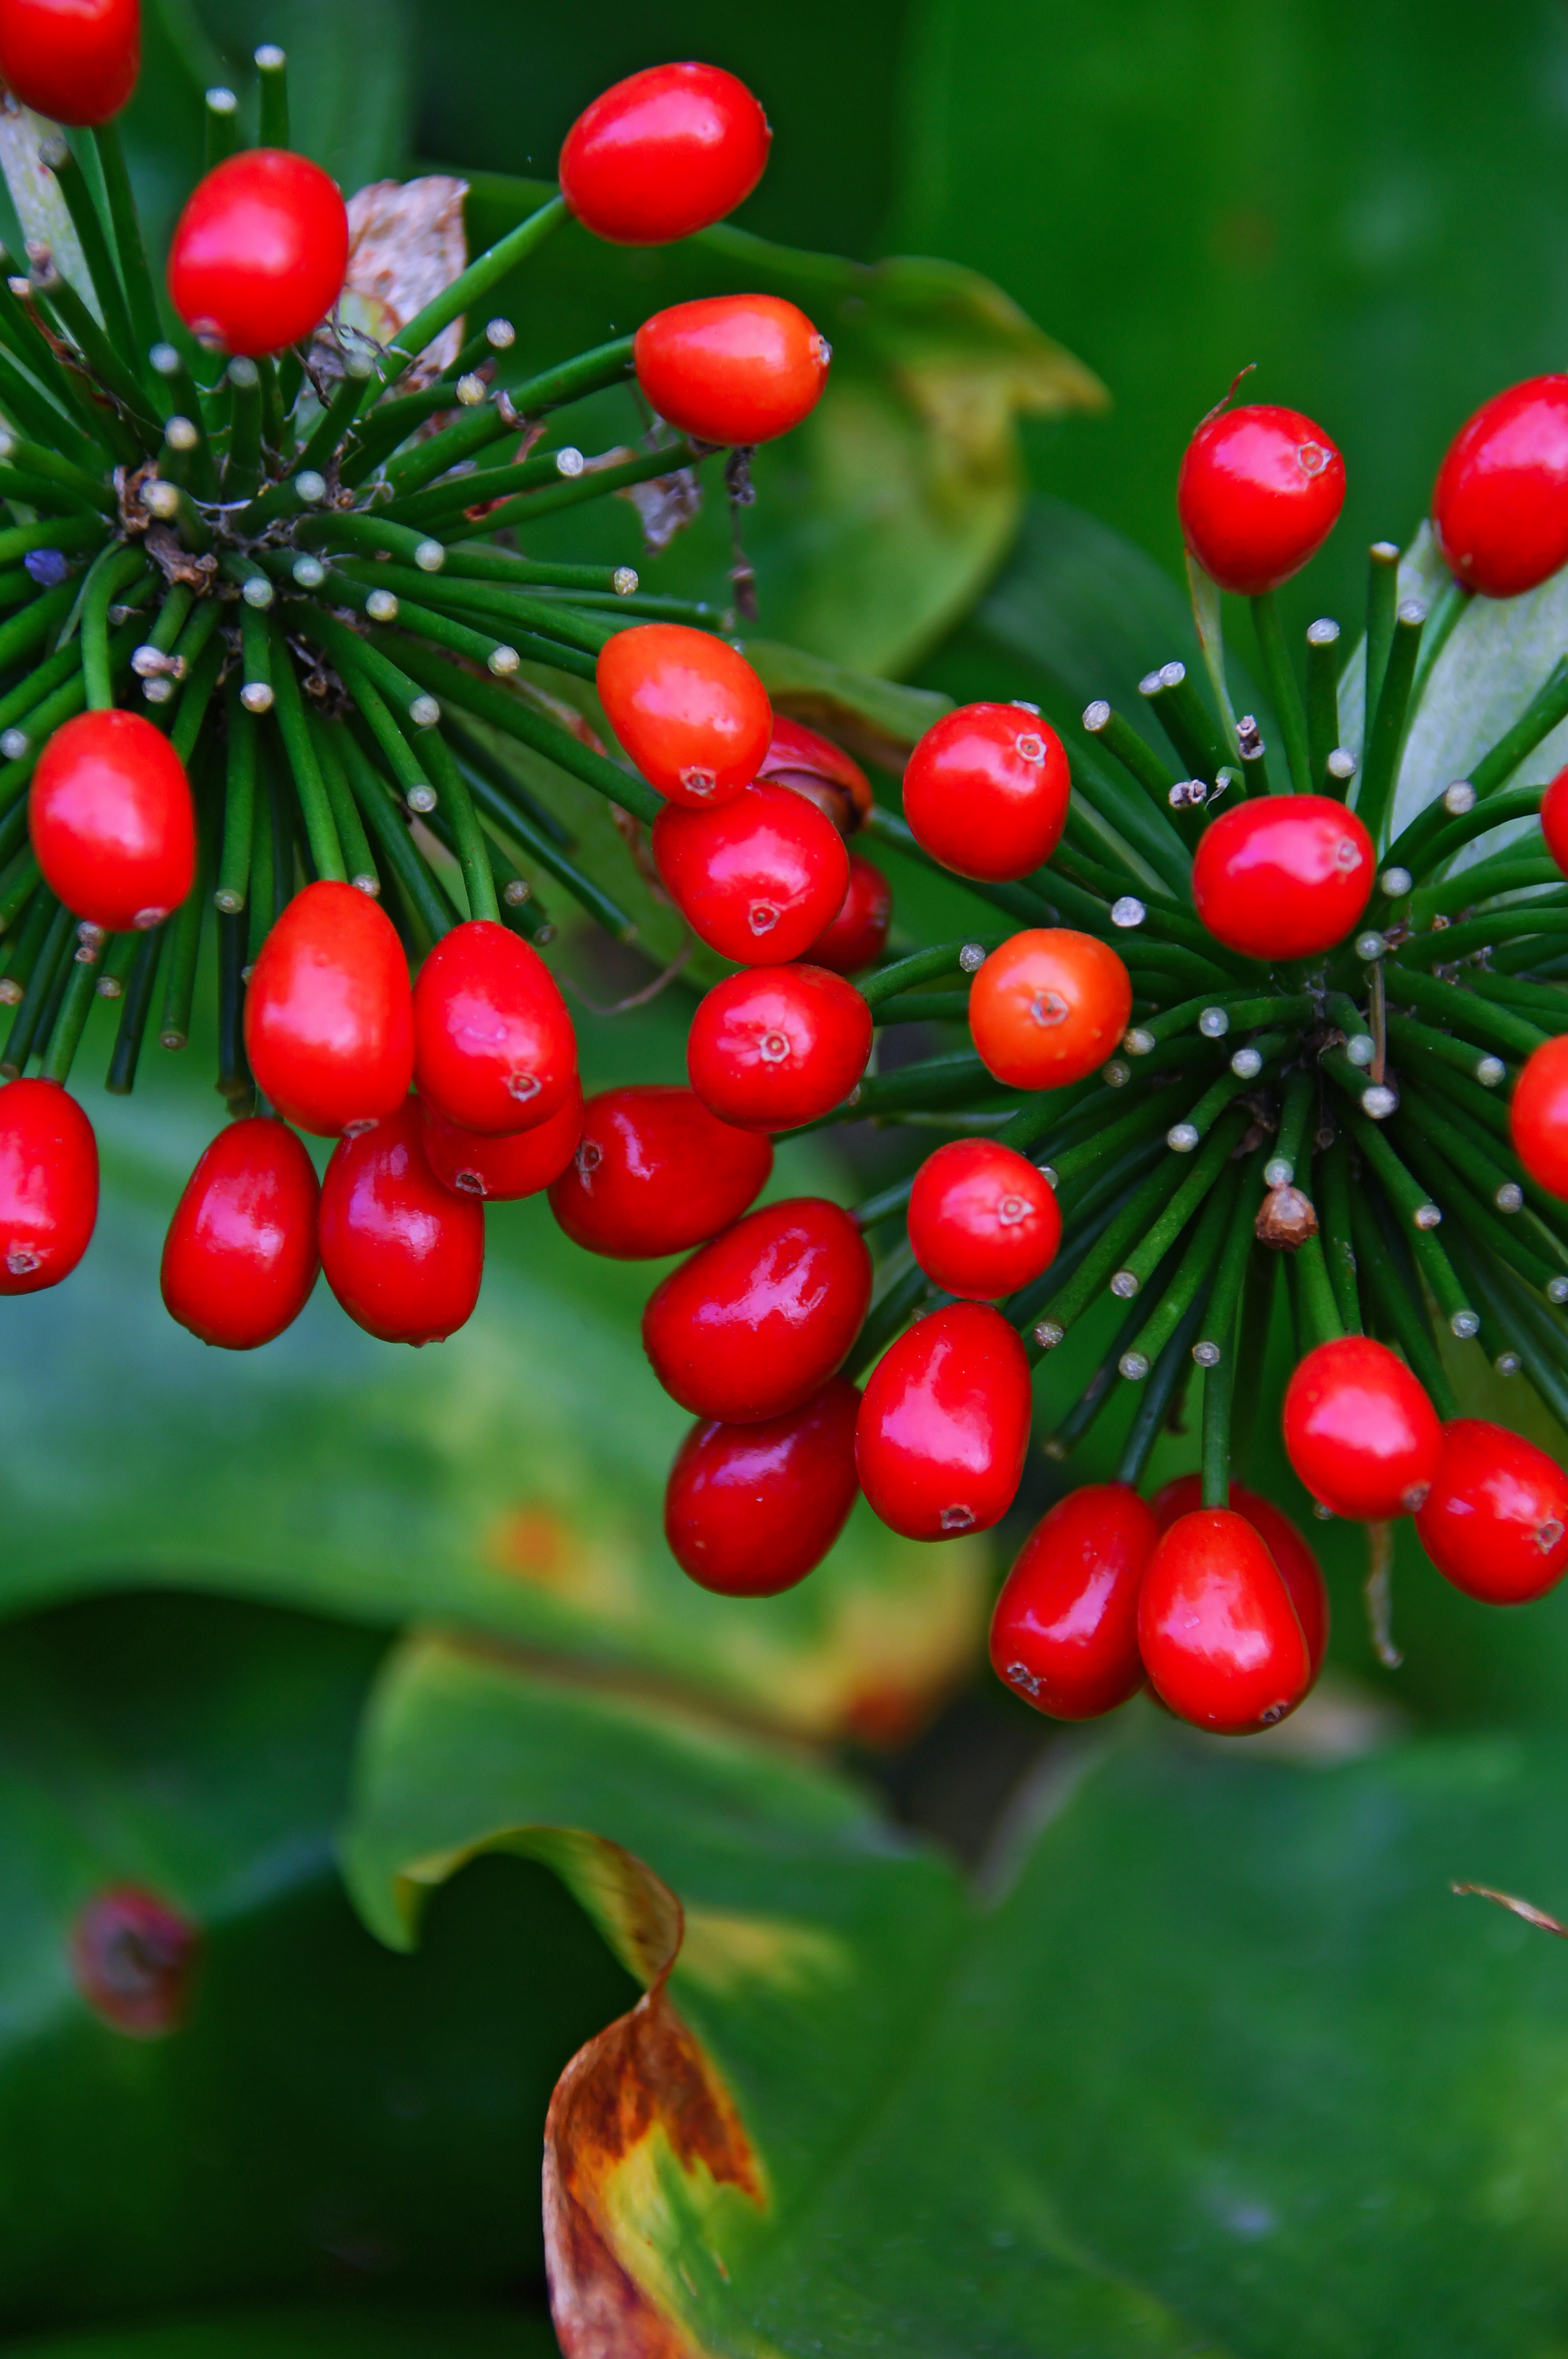
nature, flora, leaf, fruit, aquifoliaceae, plant, evergreen, berry, bud, flower, aquifoliales, taxus baccata